Duce Staley

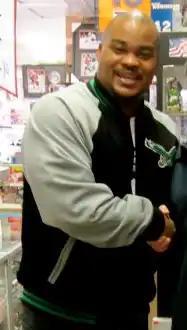
Staley in 2013

Duce Staley (born February 27, 1975) is an American football coach and former player who is the running backs coach for the Cleveland Browns of the National Football League (NFL). He previously served in the same capacity with the Detroit Lions during the 2021 and 2022 NFL seasons, and with the Philadelphia Eagles in various assistant coaching roles from 2011 to 2020.